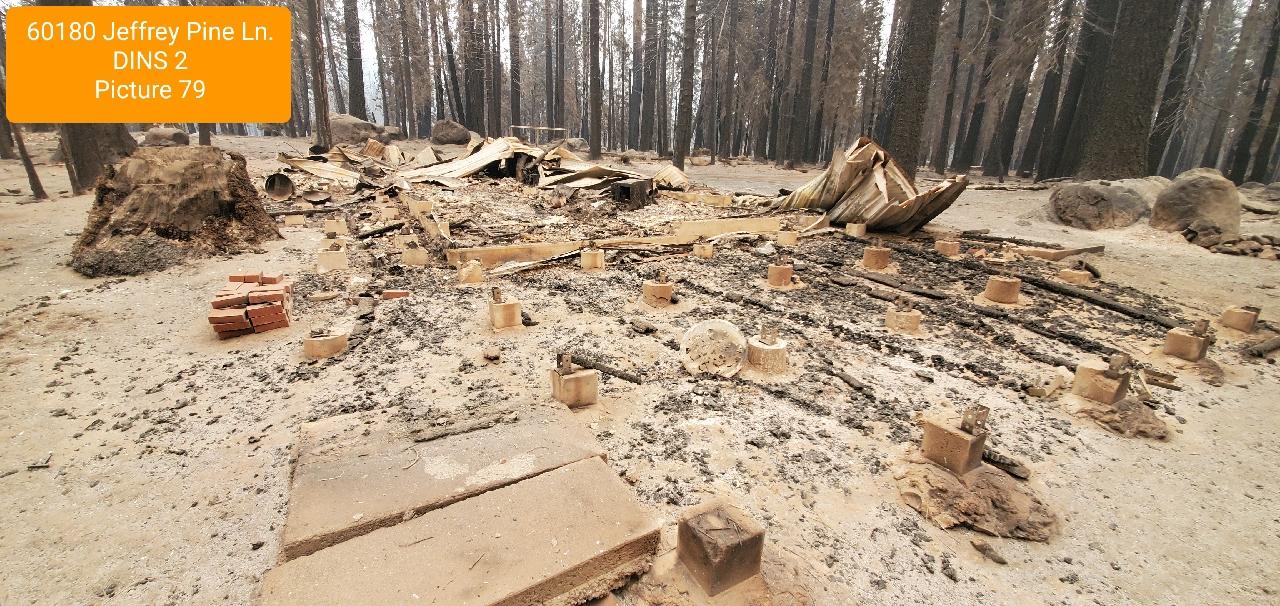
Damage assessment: destroyed